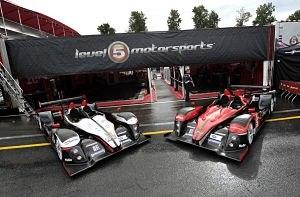
Level 5 Motorsports est une écurie de course automobile américaine basée à Madison et fondée par Scott Tucker en 2006. Elle a participe aux championnats Ferrari Challenge, Rolex Sports Car Series, American Le Mans Series et Intercontinental Le Mans Cup.